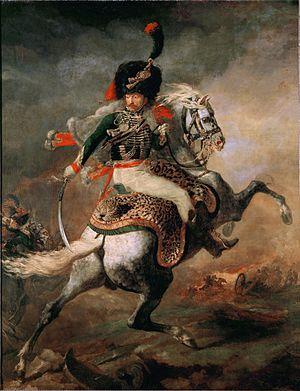
François Charles Jean Pierre Marie d'Avrange d'Haugéranville, dit Davrange, né le 6 octobre 1782 à Versailles, mort le 27 août 1817 à Paris), est un général français de la Révolution et de l’Empire.
Officier de chasseurs à cheval de la garde impériale chargeant est un portrait équestre peint par Théodore Géricault en 1812. Initialement intitulé lors de son envoi au Salon Portrait du lieutenant M.D., le tableau fait remarquer le peintre lors de son exposition au Salon de peinture de 1812.
Les chasseurs à cheval de la Garde impériale sont une unité de cavalerie légère de la Garde impériale. Elle prend pendant les Cent-Jours la dénomination de 1ᵉʳ régiment de chasseurs à cheval de la Garde impériale.
Le portrait équestre correspond au portrait d’un personnage figuré à cheval, hors contexte narratif. Au contraire, le portrait à cheval est justement caractérisé par son contexte narratif.
Théodore Géricault, né le 26 septembre 1791 à Rouen et mort le 26 janvier 1824 à Paris, est un peintre, sculpteur, dessinateur et lithographe français.